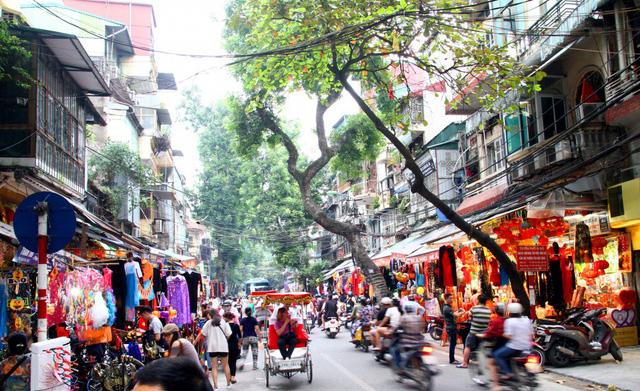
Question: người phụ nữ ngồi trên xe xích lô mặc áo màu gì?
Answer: mặc áo màu tím